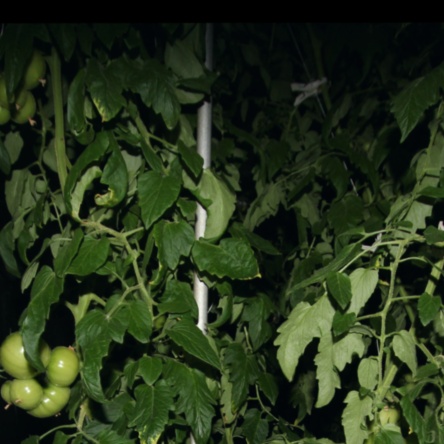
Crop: tomato